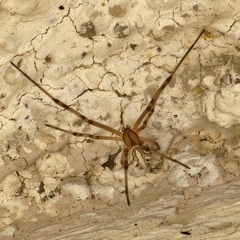
Species: Lactrodectus_hesperus